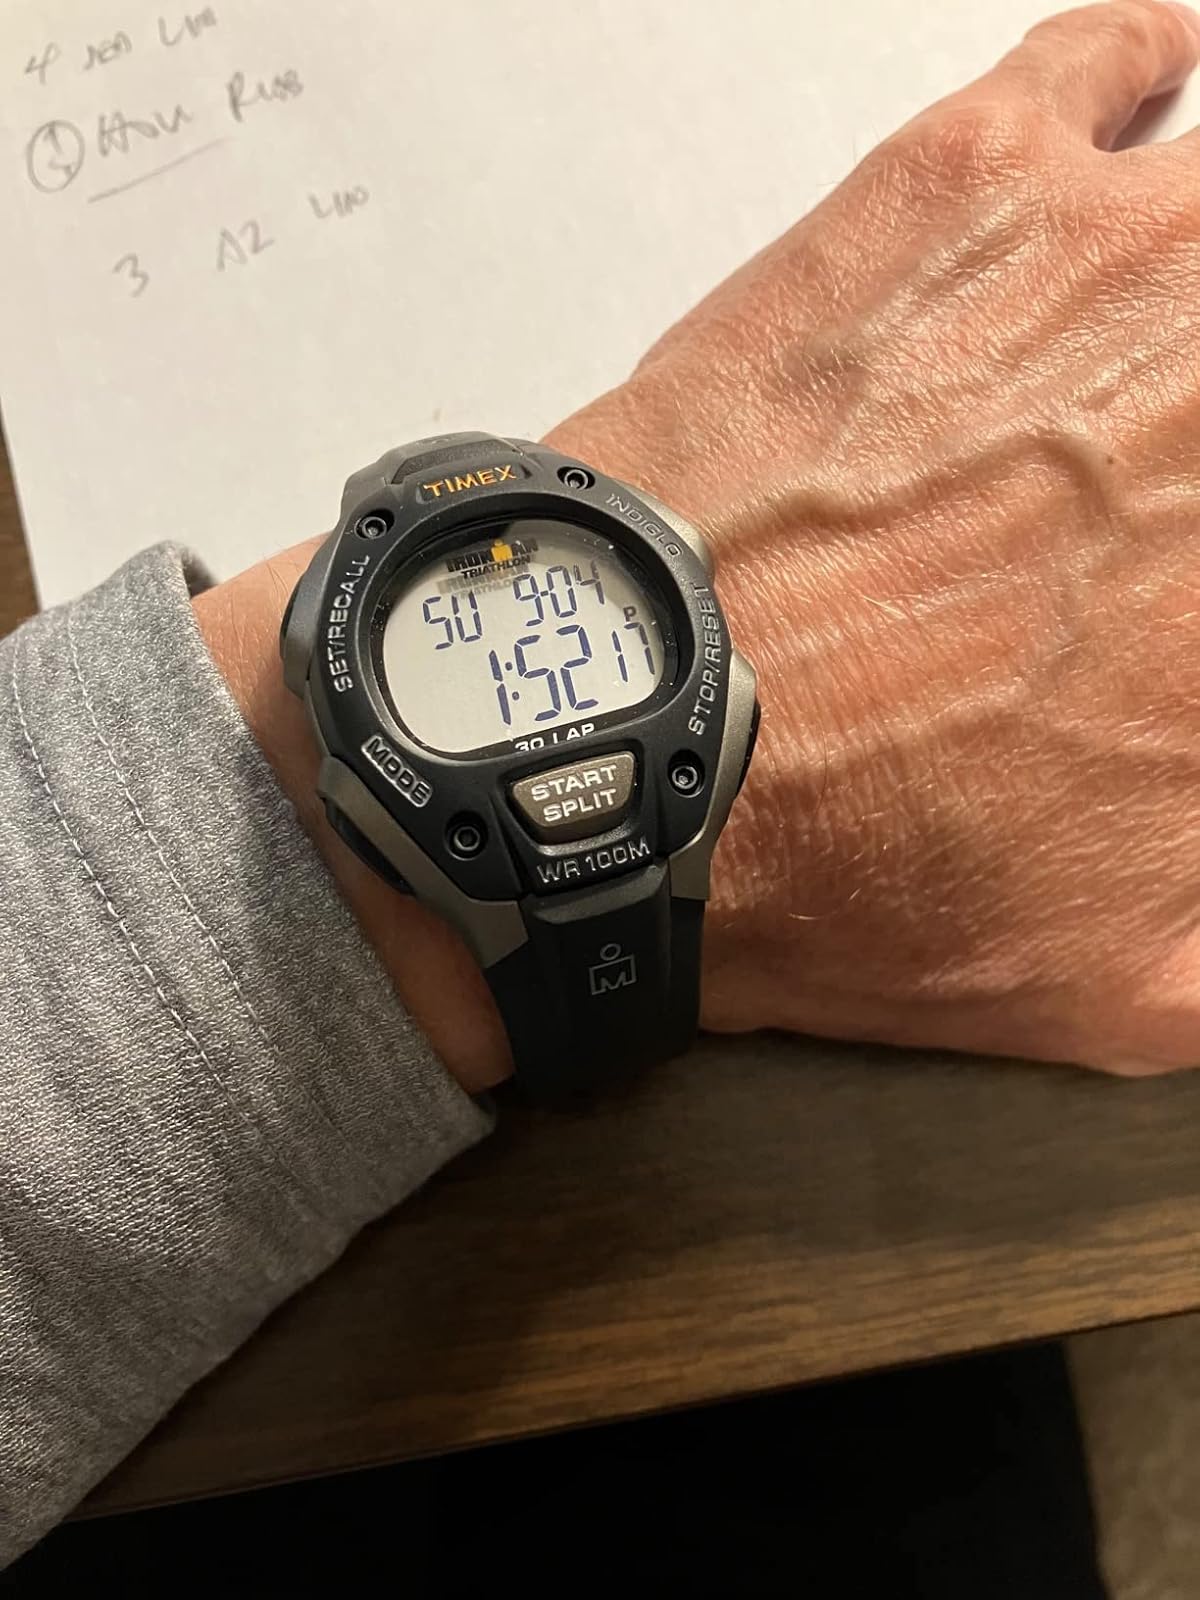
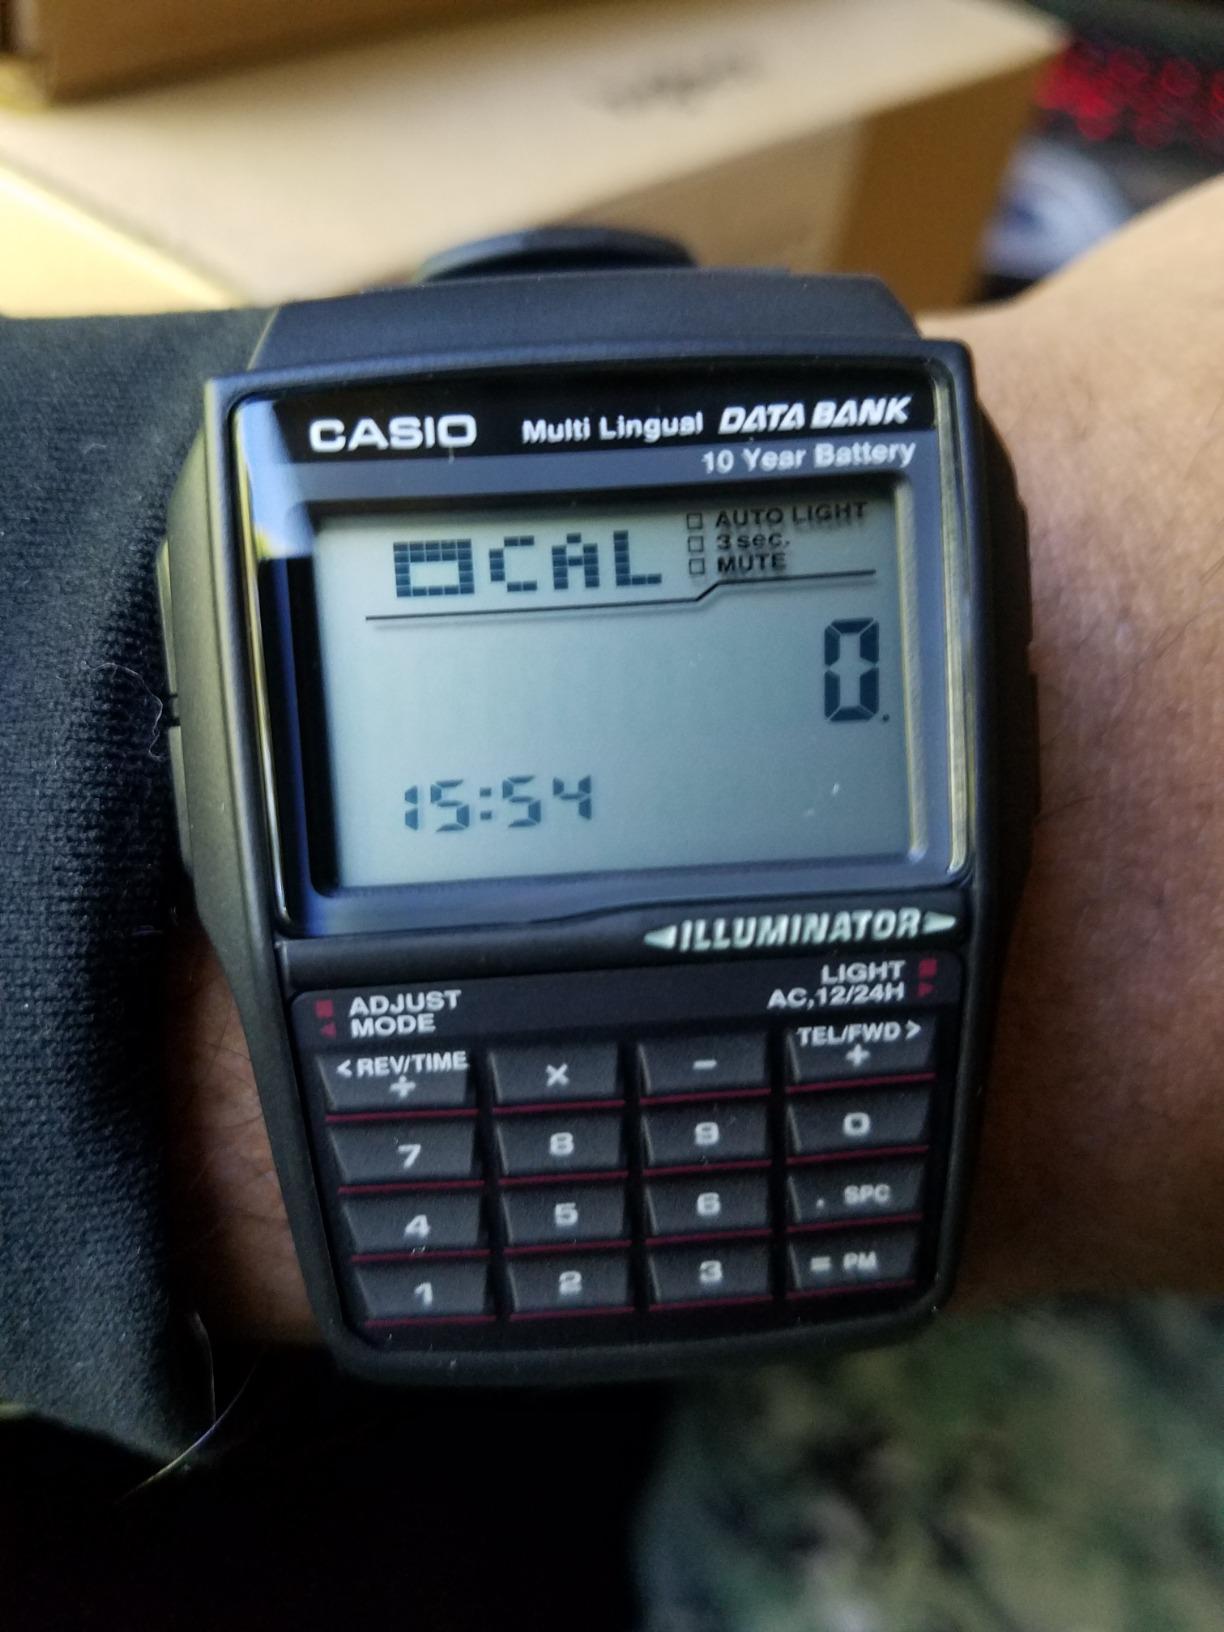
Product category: accessories_watch
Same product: no